List of law clerks of the Supreme Court of the United States (Seat 1)

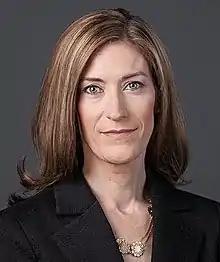
Rachel Brand, who was United States Associate Attorney General, clerked for Justice Anthony Kennedy during the 2002–03 term.

Law clerks have assisted the justices of the United States Supreme Court in various capacities since the first one was hired by Justice Horace Gray in 1882. Each justice is permitted to have between three and four law clerks per Court term. Most persons serving in this capacity are recent law school graduates (and typically graduated at the top of their class). Among their many functions, clerks do legal research that assists justices in deciding what cases to accept and what questions to ask during oral arguments, prepare memoranda, and draft orders and opinions. After retiring from the Court, a justice may continue to employ a law clerk, who may be assigned to provide additional assistance to an active justice or may assist the retired justice when sitting by designation with a lower court.